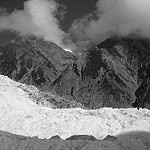
Label: B & W